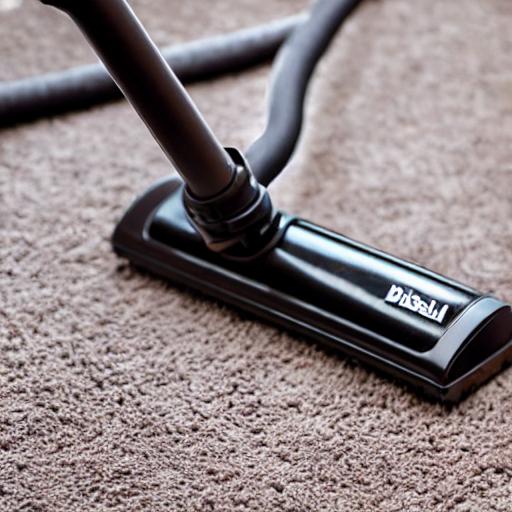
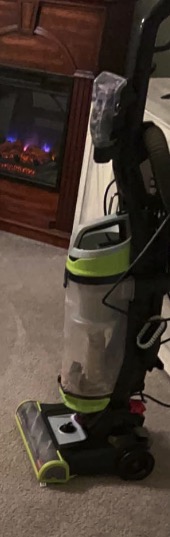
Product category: items_vacuum
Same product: no